Vontikoppal

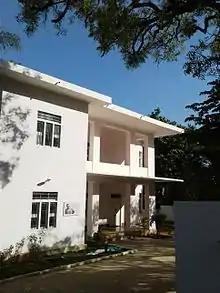
R.K.Narayan Museum

Cheluvambra Park, Vontikoppal is one of the landmarks of Mysore city. The park is spread in an area of four acres. The park is provided with its own solar energy arrangements. This park is located directly opposite to the Yadavagiri Post Office and All India Radio, Mysore.